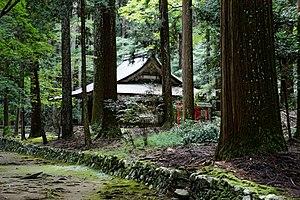
Le Kōzan-ji, ou Toganoo-san Kōsan-ji, est un temple bouddhiste Omuro à Ume-ga-hata Toganoo-chō, dans l'arrondissement de Ukyō, à Kyoto au Japon. Le temple, fondé par le célèbre moine Myōe est renommé pour ses nombreux trésors nationaux et ses biens culturels importants, en particulier le fameux rouleau peint appelé Chōjū-giga. Le temple célèbre Biyakkōshin, Zenmyōshin et Kasuga Myojin, ainsi que sa divinité tutélaire shintoïste. En 1994, il est inscrit au patrimoine mondial de l'UNESCO au titre de « monuments historiques de l'ancienne Kyoto ».
Les monuments historiques de l'ancienne Kyoto sont un ensemble de 17 temples, sanctuaires et château situés dans la ville de Kyoto ou dans les villes voisines de Uji et Ōtsu, au Japon, inscrits sur la liste du patrimoine mondial de l'UNESCO en 1994.